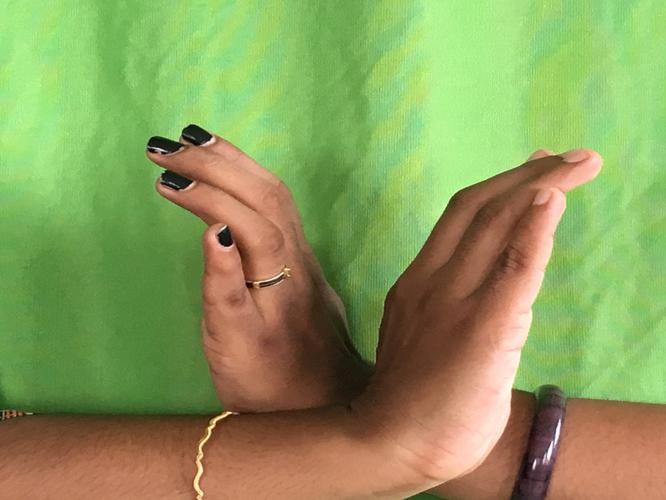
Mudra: Nagabandha
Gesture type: double_hand